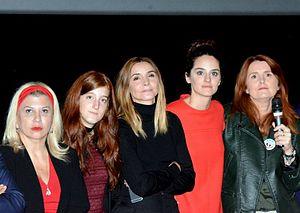
Dounia Bouzar, Naomi Amarger, Clotilde Courau, Noémie Merlant et Marie-Castille Mention-Schaar à une avant-première du film ""Le Ciel attendra""."
Naomi Amarger est une actrice française.
Le ciel attendra est un film dramatique français réalisé par Marie-Castille Mention-Schaar et sorti en 2016.